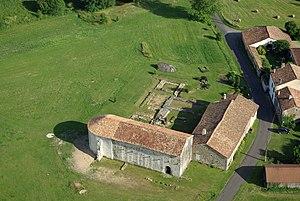
Photo aérienne de l'église du Rauzet, Combiers (16), France.
Le prieuré de Rauzet ou de Rozet est un ancien prieuré de l'ordre de Grandmont, ordre monastique austère et peu connu, aujourd'hui disparu. Il est situé à Combiers, en Charente, en bordure de la forêt d'Horte et du département de la Dordogne et a fait l'objet d'une restauration entre 1991 et 2009. Il ne reste plus aujourd'hui de l'ancien prieuré que la chapelle et un bâtiment monastique, une partie de l'ancienne cuisine au sud et l'ancienne aile occidentale en partie sur les fondations anciennes, reconstruite en grange.
Cet article recense les monuments historiques de la Charente, en France.